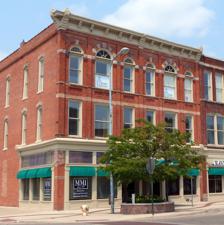
Building: Grow Block
Country: United States of America
Year built: 1890
United States historic place Grow Block U.S. National Register of Historic Places Location 120-122 W. Exchange St., Owosso, Michigan Coordinates 42°59′56″N 84°10′18″W / 42.99889°N 84.17167°W / 42.99889; -84.17167 ( Grow Block ) Area less than one acre Built 1890 ( 1890 ) Architectural style Italianate MPS Owosso MRA NRHP reference No. 85000169 Added to NRHP January 31, 1985 The Grow Block is a commercial building located at 120-122 West Exchange Street in Owosso, Michigan . It was listed on the National Register of Historic Places in 1985. History Manderville D. Grow was born in 1831 in the Village of Homer, New York . His mother died in 1843, and the next year his father moved to Atlas, Michigan . In 1854, Manderville Grow married Eliza Mitchell, and the couple moved to Shiawassee County , where they started a sheep-breeding farm. The farm was successful, but in 1887, the Grows decided to move to Owosso. There, he invested in the community's downtown, buying a plot of land at the northeast corner of Exchange and Ball Streets in 1889. Grow constructed a building on his land in 1890, and was able to nearly immediately rent out the space in the new building. By 1892, the building housed the barbershop of Alexander Johnson, a former slave and Civil War veteran, in the basement. The first floor housed the post office and Ainslie and Company Confectionery, and the second floor housed the Owosso Business College. The hall on the third floor was used for events by the Ladies Library and the "Foresters," a local men's club. Both the Post Office and the Owosso Business College remained in the Grow Block until the 1920s. Other businesses located in the building were the Globe Music and Novelty Company, the Detroit Free Press , and Hall and Sons (dealers in fancy and staple groceries). In the 1920s, the ownership of the building passed out of the Grow Family, and the space was consolidated into the home of W.C. Hall and Sons Department Store. In 1932, Montgomery Wards took possession of the building, combining it with the next door Duff Building and an additional structure. The building housed Montgomery Wards until the early 1980s. It then stood vacant for one-and-one-half years until it was donated to the City of Owosso. The city resold it in 1983, and it was renovated. Description The Grow Block a three-story, six bay wide commercial building, measuring forty-four feet by eighty-five feet. It is constructed of red brick in an Italianate design. The front facade contains two storefronts, with wide windows above kick panels, recessed entryways, brick side piers, and a secondary cornice of pressed metal running along the top of the first floor. On the second floor, trabeated, one-over-one, double hung sash windows are in each of the six bays, with rounded-arch windows on the third floor aligned with the second floor windows. A pressed metal cornice with end blocks, brackets, and a free-standing name and date plate runs along the top of the building. References